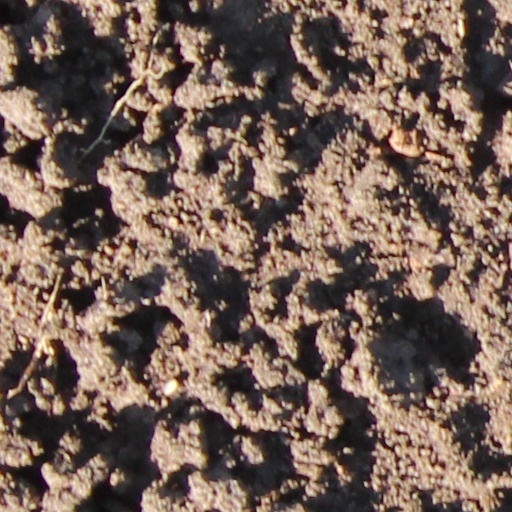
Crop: wheat